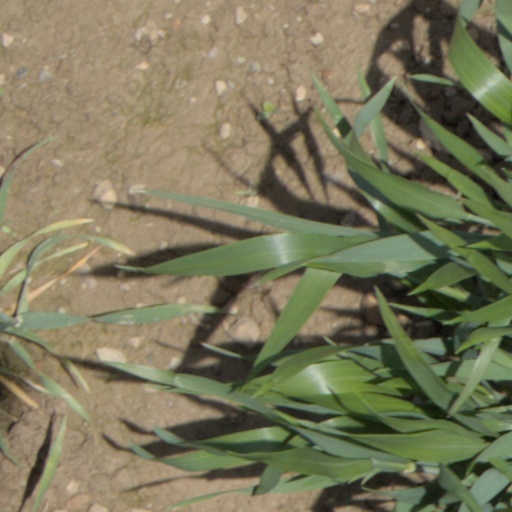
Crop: wheat